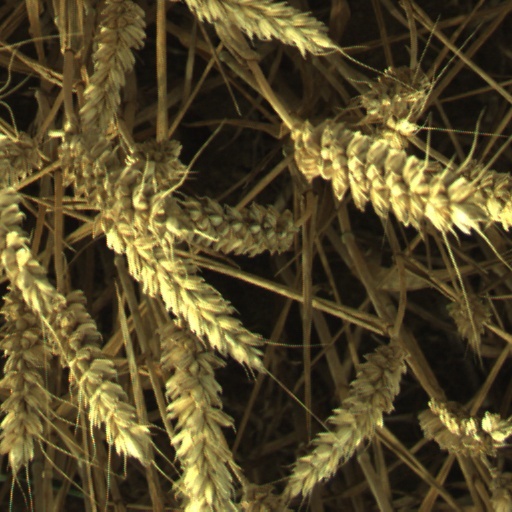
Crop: wheat